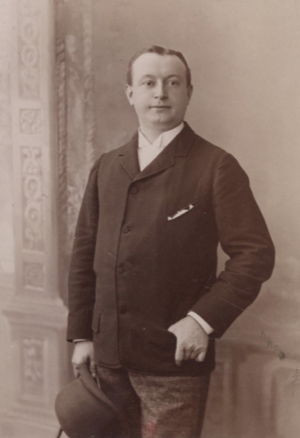
Guillaume Guy comédien
Joseph Marie Guillaume Guy dit Guillaume Guy ou Guy, né le 3 mai 1857 à Paris et mort le 28 février 1917 à Paris, est un comédien et chanteur français.